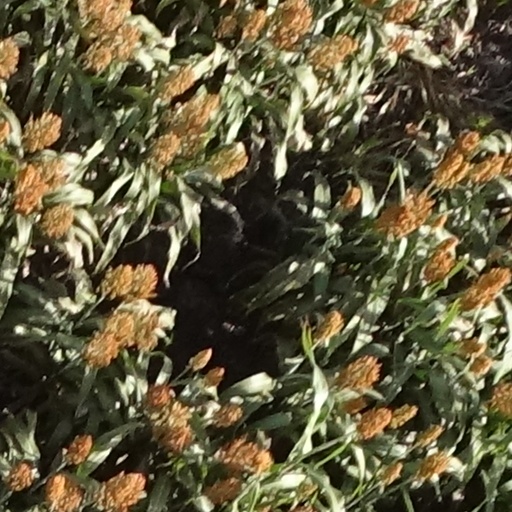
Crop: sorghum